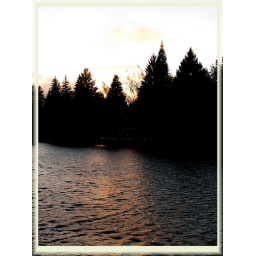
I like how you can see the light in the water but the sky is white